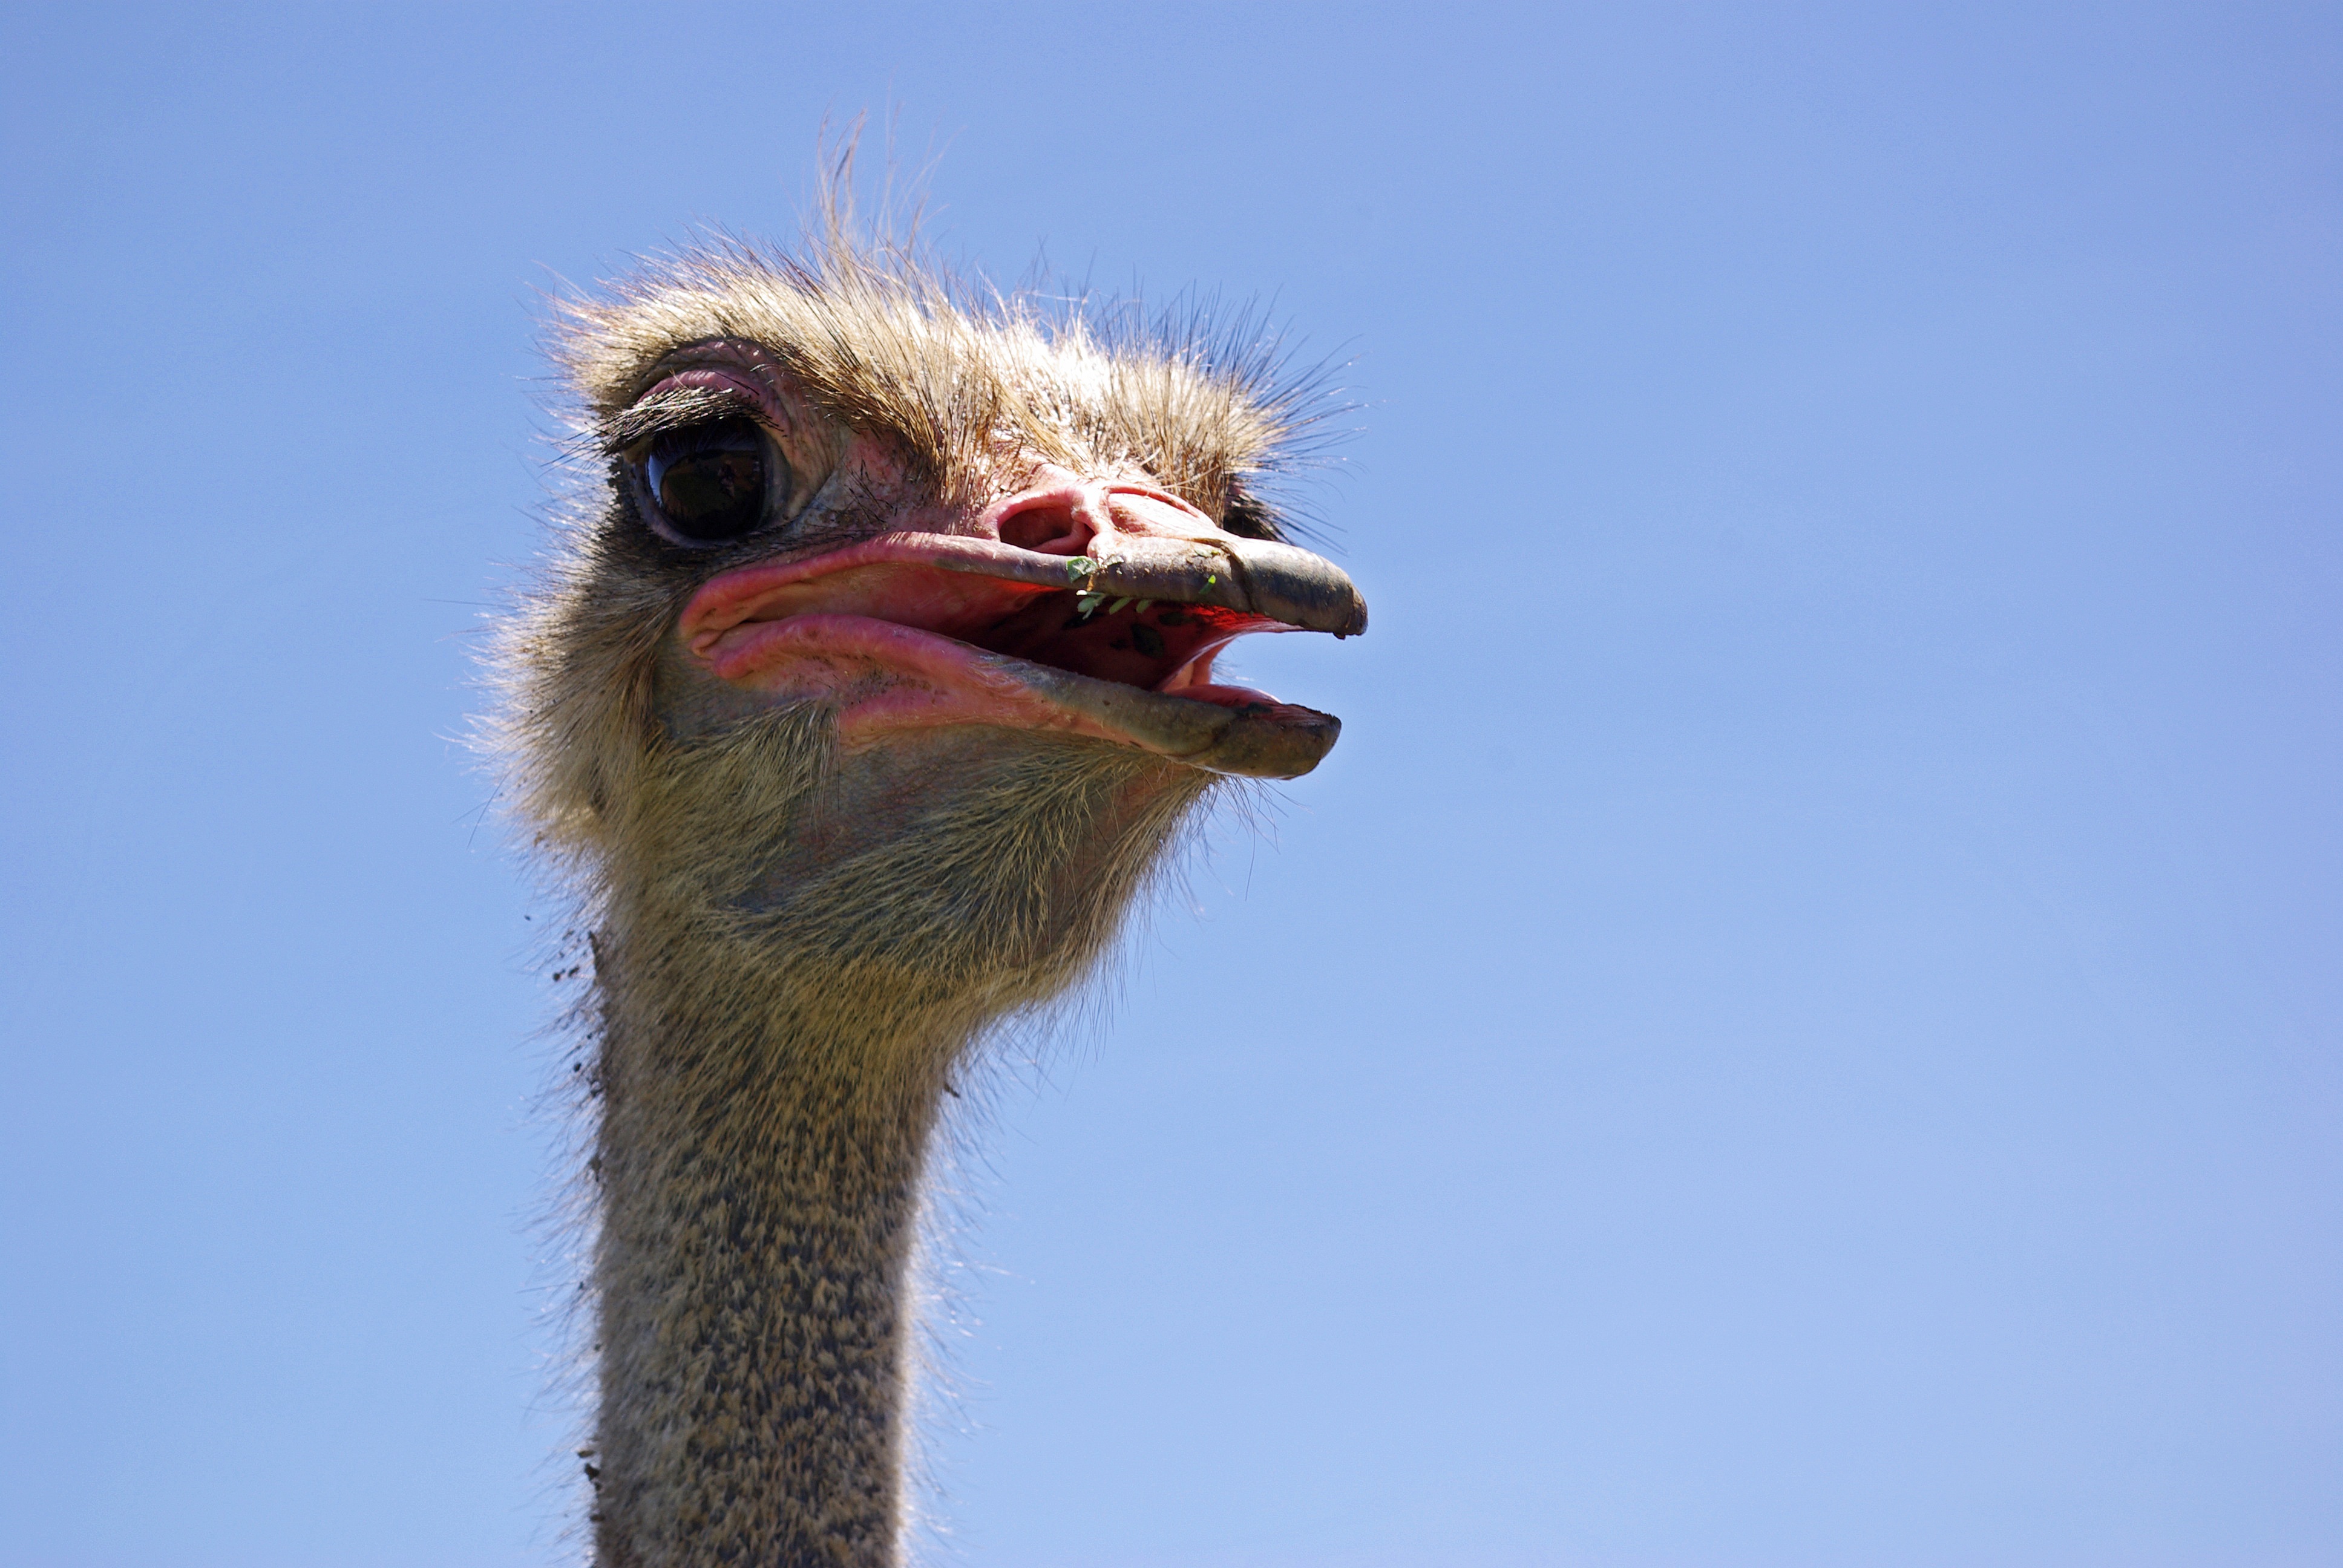
bird, beak, ostrich, fauna, close up, vertebrate, ratite, curious, animal portrait, flightless bird, curacao